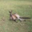
Label: kangaroo